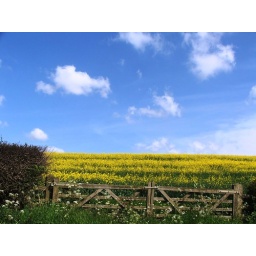
taken just outside Naesby in Northamptonshire i thought the blue and yellow work well, no im not being flash!!!!